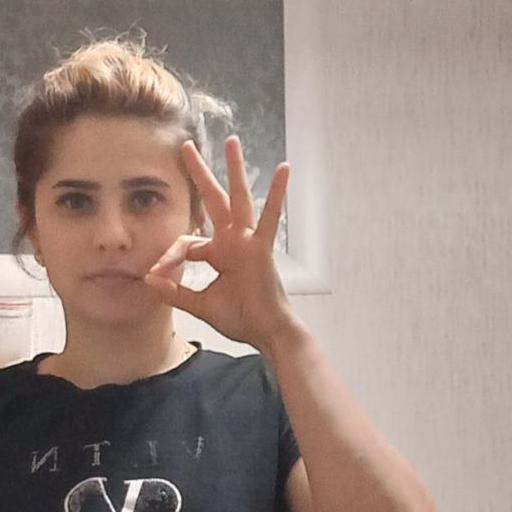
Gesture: ok